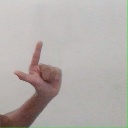
अक्षर: ल